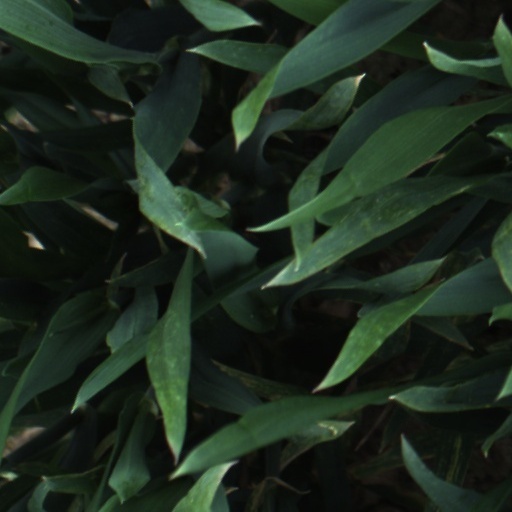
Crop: wheat